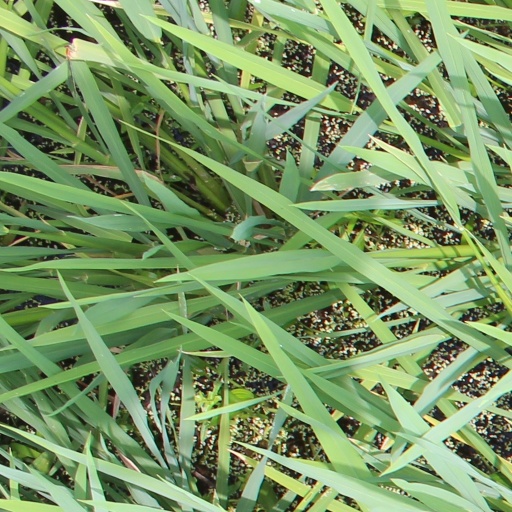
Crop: rice